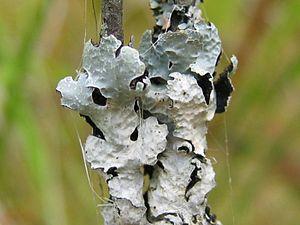
Le papier de tournesol sert à déterminer si une solution est acide ou basique. Il devient rouge au contact d'un acide et bleu au contact d'une base. La « teinture de tournesol » qui permet cela, aurait été utilisée pour la première fois vers 1300 par l'alchimiste catalan Arnaud de Villeneuve qui l'extrait à partir d'une plante tinctoriale, le tournesol des teinturiers, d'où son nom. L'extraction de la teinture à partir de la poudre de certains lichens commença au XVIᵉ siècle, surtout chez les Hollandais. Le papier pH est nettement plus précis.